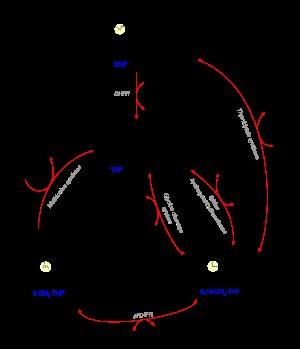
La vitamine B₉, autre nom de l'acide folique, est une vitamine hydrosoluble.